Simon Vinkenoog

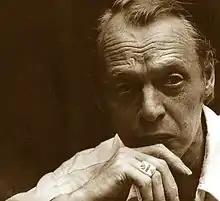

Simon Vinkenoog (18 July 1928 – 12 July 2009) was a Dutch poet, spoken word poet and writer. He was the editor of the anthology "Atonaal" (Atonal), which launched the Dutch "Fifties Movement".